Reed College

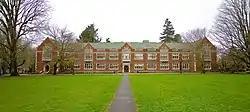
Eliot Hall in 2007

The entering class in 2024 was drawn from 9,023 applicants, with 2321 accepted, and 303 students admitted. Median SAT scores were 690 math and 730 reading. Since 2018, to increase student enrollment from historically underrepresented minorities, Reed encourages application to the college's "Discover Reed Fly-In Program", an all-inclusive, all-expenses-paid, multi-day campus tour and open to all high school seniors who are US citizens or permanent residents, regardless of race or ethnicity.